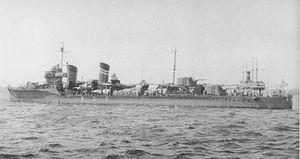
Le Miyuki était un destroyer de classe Fubuki en service dans la Marine impériale japonaise entre 1929 et 1934.
La classe Fubuki est une série de 24 destroyers de 1ʳᵉ classe de la Marine impériale japonaise construite après la Première Guerre mondiale. La classe Fubuki a été appelée le « premier destroyer moderne du monde » et est vite devenue un standard pour d'autres marines étrangères ; ces destroyers étaient puissamment armés et très rapides.